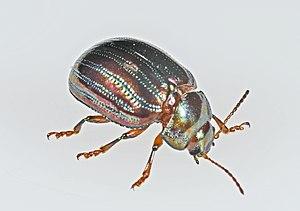
Chrysolina americana, la chrysomèle américaine ou chrysomèle du romarin, est une espèce d'insectes de l'ordre des coléoptères et de la famille des chrysomélidés, aux élytres présentant des reflets métallisés verts et violets. Elle s'attaque aux lamiacées et plus particulièrement aux lavandes, thym, romarin...